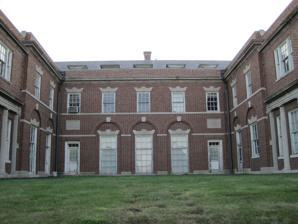
Building: Dewey House (North Chicago, Illinois)
Country: United States of America
Year built: 1914
Historic house in Illinois, United States United States historic place Dewey House U.S. National Register of Historic Places Show map of Illinois Show map of the United States Location Veterans Administration Medical Center, North Chicago, Illinois Coordinates 42°18′13″N 87°51′34″W / 42.30361°N 87.85944°W / 42.30361; -87.85944 Area 0.8 acres (0.32 ha) Built 1914 ( 1914 ) Architect David Adler Architectural style Georgian Revival NRHP reference No. 85001008 Added to NRHP May 8, 1985 The Dewey House , also referred to as Building 29, North Chicago VA Medical Center , is a historic building at the Captain James A. Lovell Federal Health Care Center in North Chicago, Illinois . Designed by David Adler , the Georgian Revival mansion was commissioned by future United States Representative Charles S. Dewey . History Charles S. Dewey , a real estate developer who would later be elected to the United States House of Representatives , commissioned David Adler to design the building in 1913. Dewey came to know Adler as he designed houses for two family friends. It was built down the road from the Naval Station Great Lakes , where Dewey was stationed during World War I . Dewey named the house "Over Yonder" and requested that it be designed in the Georgian Revival style. Completed in 1914, the Dewey family lived in the mansion until 1918. While Dewey was stationed aboard the USS Mississippi , his house was claimed by the government through eminent domain in an effort to expand the naval base. Dewey's wife was forced to evacuate the house by the end of the year. In 1921, the Deweys were awarded a compensation of $192,950 for the acquisition of the land. Later that year, the United States Department of Veterans Affairs was established and, on April 17, 1924, the property was transferred to the agency. When the Captain James A. Lovell Federal Health Care Center was established, the Dewey House became known as Building 29 on the campus. The hospital split the former Dewey House into ten apartments for personnel. The National Park Service determined that Dewey House was eligible for the National Register of Historic Places on August 8, 1980. The building was listed on the register on May 8, 1985. References